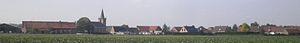
Vue globale de Hertain (Tournai)
Hertain est une section de la ville belge de Tournai, située en Wallonie picarde et en Flandre romane dans la province de Hainaut.